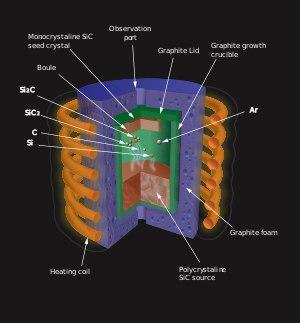
Le procédé de Lely est une technologie de croissance cristalline utilisée pour produire des cristaux de carbure de silicium pour l'industrie des semi-conducteurs. Le brevet de ce procédé a été déposé aux Pays-Bas en 1954 puis aux États-Unis en 1955 par Jan Anthony Lely de Philips Electronics. Le brevet a ensuite été délivré le 30 septembre 1958 et a été amélioré par le Dr. Hamilton et al. en 1960, et par V. P. Novikov et V. I. Ionov en 1968.